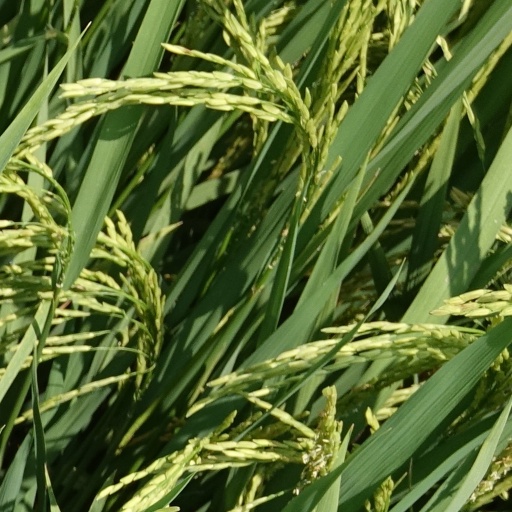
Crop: rice